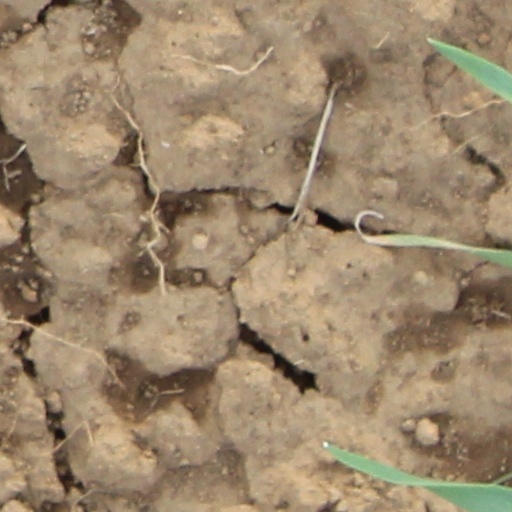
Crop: wheat